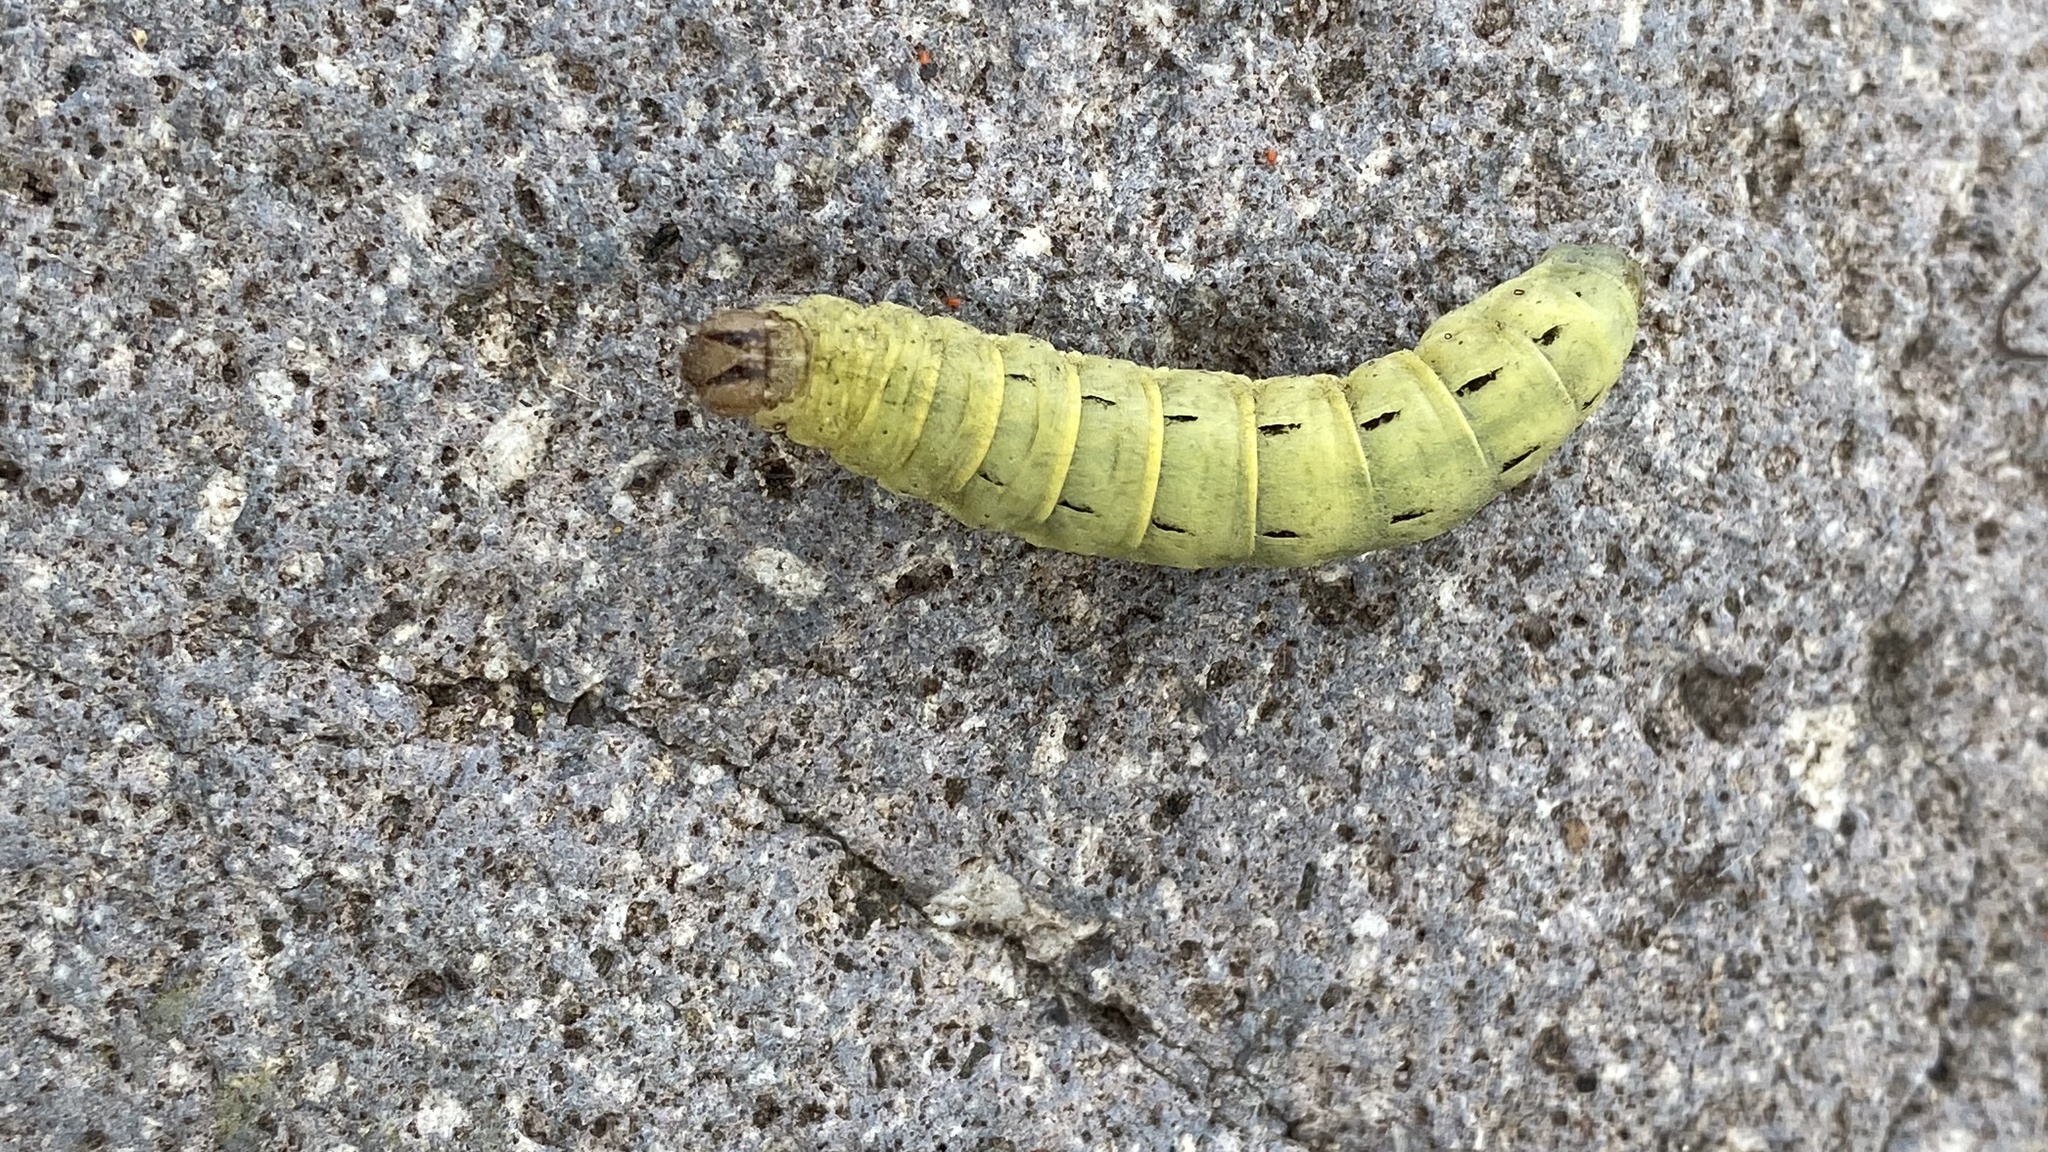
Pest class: cutworms